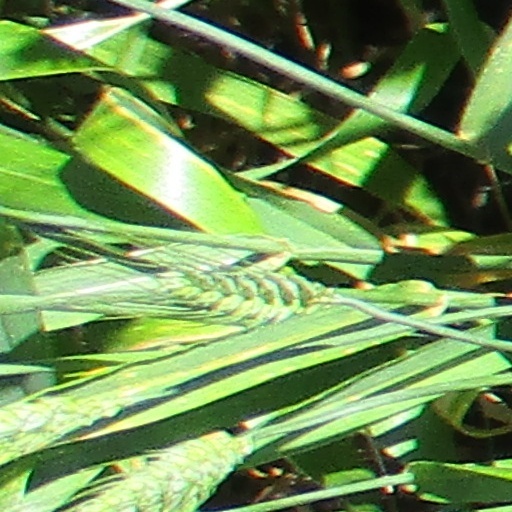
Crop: wheat